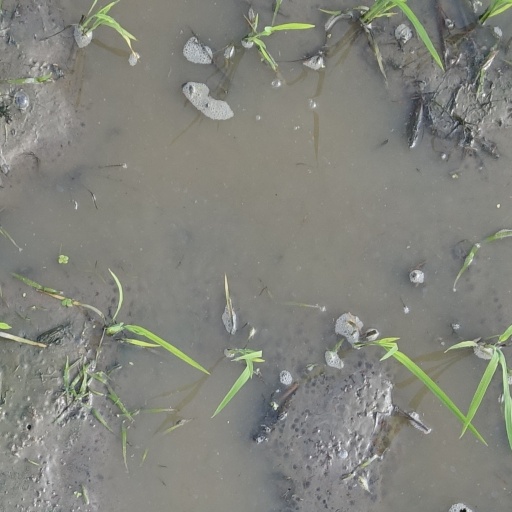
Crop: rice